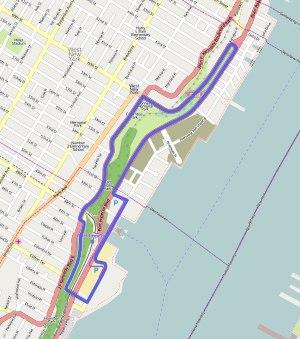
Le circuit urbain de Port Imperial est un circuit automobile urbain semi-permanent tracé dans le comté de Hudson, dans l'état du New Jersey aux États-Unis. Le circuit est tracé au sein de Weehawken Port Imperial et des New Jersey Palisades, empruntant des routes au sein de Weehawken et West New York.